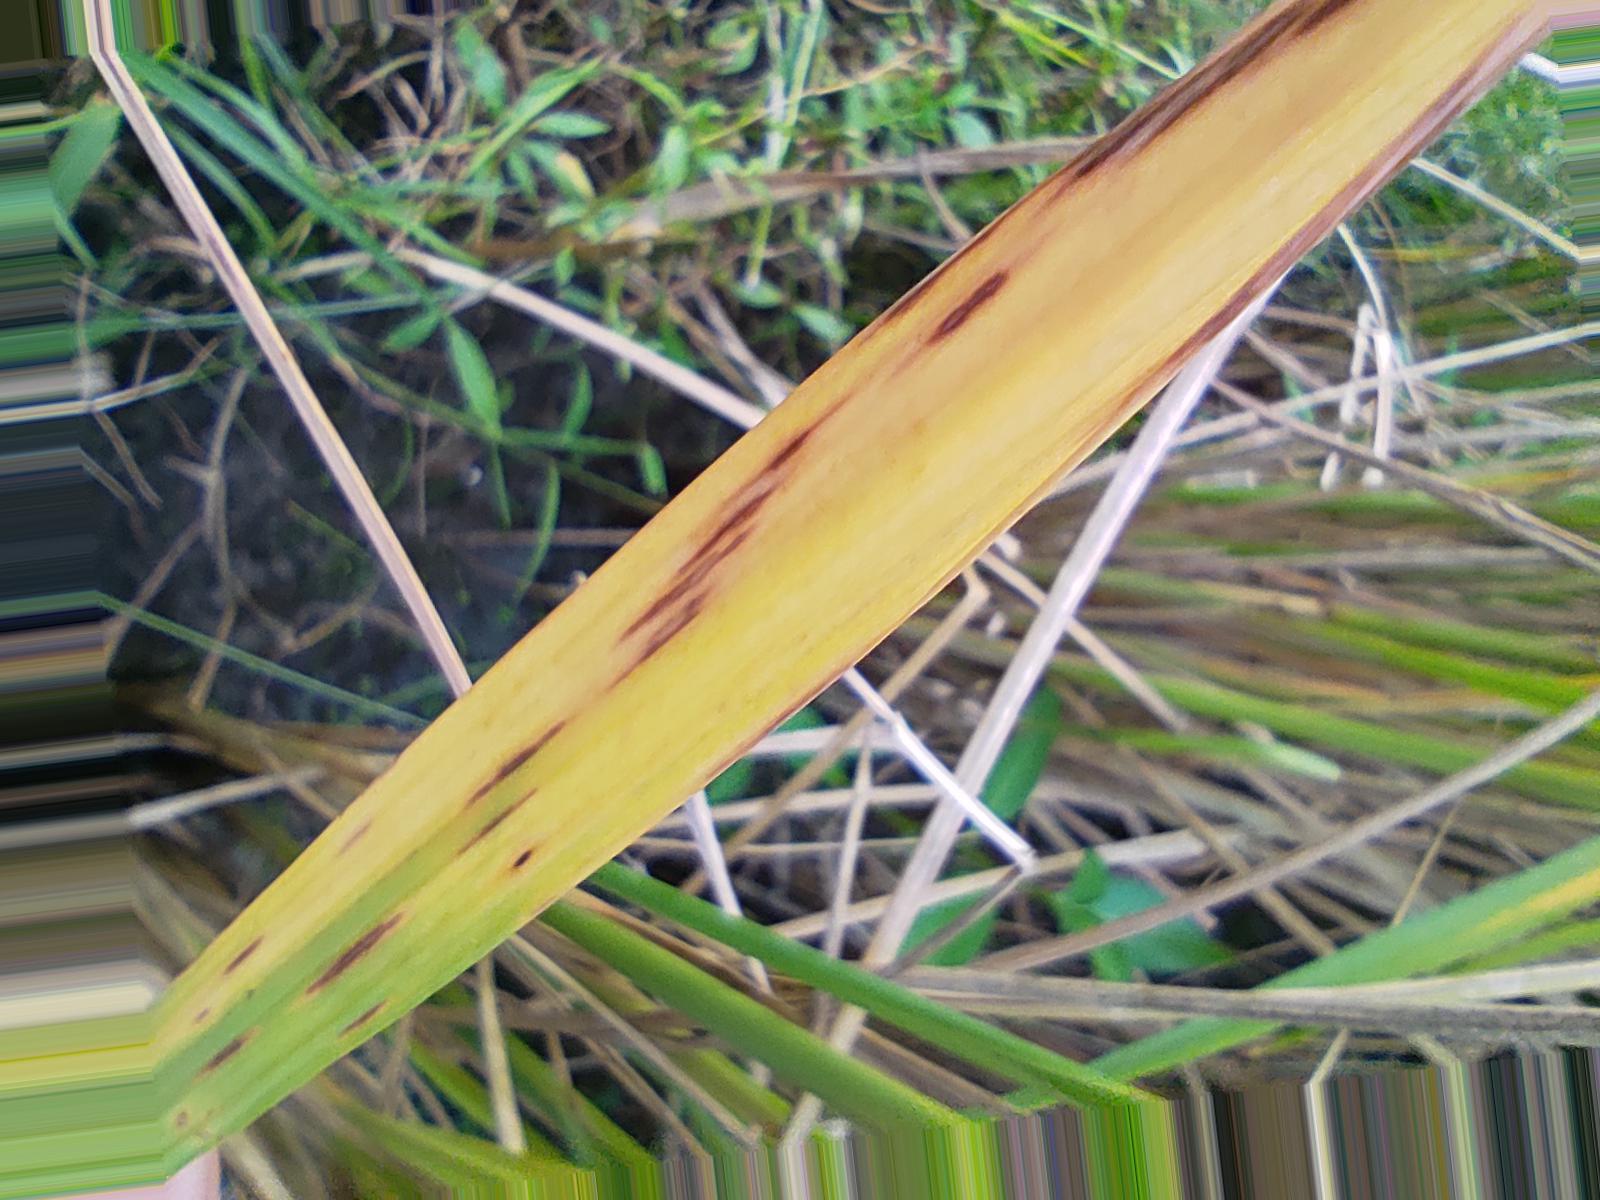
Nhãn: Bệnh Gạch Nâu ( Narrow Brown Spot )